Civil Defense Academy of the Ministry of Emergency Situations

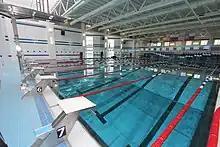
The academy pool.

Graduates of the academy have led the national response to civil catastrophes such as the Russian apartment bombings and the collapse of Transvaal Park. They have also provided assistance during natural disasters in Turkey, Colombia, South Ossetia, Afghanistan, Chechnya, Yugoslavia and other countries.